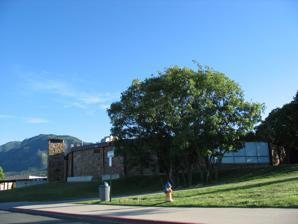
Building: Cheyenne Mountain High School
Country: United States of America
Year built: 1962
Public high school in Colorado Springs, Colorado, United States Cheyenne Mountain High School Side view of the school Address 1200 Cresta Road Colorado Springs , Colorado 80906 United States Coordinates 38°48′17″N 104°51′30″W / 38.80472°N 104.85833°W / 38.80472; -104.85833 Information School type Comprehensive public high school School district Cheyenne Mountain 12 CEEB code 060268 NCES School ID 080294000211 Principal Carrie Brenner Teaching staff 75.30 (on an FTE basis) Grades 9 – 12 Enrollment 1,268 (2023–2024 ) Student to teacher ratio 16.84 Color(s) Maroon and white Athletics conference CHSAA Mascot Red-Tailed Hawk Feeder schools Cheyenne Mountain Junior High Website cmhs .cmsd12 .org Cheyenne Mountain High School ( CMHS ) is located in Colorado Springs, Colorado , United States. It is the only high school in Cheyenne Mountain School District 12 . Its campus contains several buildings, including a recreation center, library, cafeteria, and an arts building. History In 2004, Cheyenne Mountain School District was designated one of the top 100 school districts in the nation. It is a nationally recognized Blue Ribbon School . The district is ranked nationally for its renowned fine arts and athletic programs. In 2016, construction crews finished the process of improving the school by renovating the academic building, athletic fields, and other parts of the school. Mascot On March 7, 2021, the Cheyenne Mountain school board voted to retire the current high school mascot, an American Indian wearing the traditional headdress. On July 7, 2021, the Cheyenne Mountain school board changed the mascot to the Red-tailed hawk . Music A cappella groups: Crimson was the International Championship of High School A Capella champions in 2005; runner-up in 2006 and 2007. Slate was the International Championship of High School A Capella runner-up in 2006. Athletics Cheyenne Mountain has many different athletic teams, and has won over 100 state championships. Sports teams include boys' hockey, boys' and girls' tennis, boys' and girls’ cross country, boys' and girls' soccer, boys' and girls' swimming, boys’ and girls’ golf, boys' and girls’ lacrosse, girls’ field hockey, boys’ football, boys’ baseball, boys' and girls’ track & field, boys’ and girls’ basketball and girls' volleyball. State championship titles: Baseball: 1958 (A), 1959 (A), 1960 (A), 1962 (A), 2009 (4A), 2011 (4A) Boys' cross country: 2001 (4A), 2010 (4A), 2021 (4A), 2022 (4A) Girls' cross country: 2010 (4A) Football: 1963 (4A) Boys' Golf: Chase Mercer, 1996; Tom Glissmeyer, 2003 and 2004; 2004 (team, 4A), 2020 (team, 4A), 2022 (team, 4A) Girls' Golf: 2013 (team), 2014 (team), 2015 (team) Cheerleading: 2011 (team 4A) Ice hockey: 1982, 1983, 1984, 1985, 1986, 1988, 1989, 1990, 1991, 1996, 1997, 1999, 2002, 2004, 2022, 2023 Boys' lacrosse: 2018 (4A), 2021 (4A), 2022 (4A), 2023 (4A) Boys' soccer: 1992 (1A-4A), 1995 (3A), 2013 (4A) Girls' soccer: 1997 (3A), 2005 (4A), 2007 (4A), 2013, 2014, 2015, 2019 Boys' swimming: 2000 (4A), 2001 (4A), 2002 (4A), 2015 (4A), 2016 (4A), 2017 (4A), 2022 (4A), 2023 (4A) Girls' swimming: 2002 (4A), 2017, 2020 Boys' tennis: 1992, 1993, 1994, 1995, 1996, 1997, 1998, 1999, 2000, 2001, 2002, 2005, 2006, 2007, 2010, 2011, 2012, 2019, 2021 Girls' tennis: 1986, 1987, 1988, 1991, 1992, 1993, 1994, 1995, 1996, 1997, 1998, 2000, 2007, 2009, 2010, 2011, 2012, 2013, 2014, 2015, 2016, 2017, 2019, 2022, 2023 Boys' track and field: 1993 (4A), 1994  (4A), 2011 (4A) Girls’ volleyball: 2008 (4A), 2009 (4A), 2010 (4A), 2011 (4A), 2012 (4A), 2015 (4A) Boys' Wrestling: 2021 (4A) Notable alumni This article's list of alumni may not follow Wikipedia's verifiability policy . Please improve this article by removing names that do not have independent reliable sources showing they merit inclusion in this article AND are alumni, or by incorporating the relevant publications into the body of the article through appropriate citations . ( May 2022 ) Canyon Barry (2012), basketball player Matt Darwin , former NFL player Steve Johnson , member of Duke University 's 2010 NCAA National Basketball Championship team Floyd K. Lindstrom (1931), soldier, recipient of the Medal of Honor in World War II John Arthur Love (1934), former Colorado governor (1963–73) Brandon McCarthy (2001), Major League Baseball pitcher Dave Mlicki , former MLB pitcher Johann Sebastian Paetsch (1982), cellist Rebecca (Hampton) Yarros (1999), #1 New York Times Bestselling Author Olympic Athletes Canyon Barry (2011), Paris 2024 3x3 basketball Rachael Flatt (2010) Piper Gilles (2010) Alex Shibutani Amber English (2008), Tokyo 2021 Shooting, Gold Medalist Amro El Geziry (2005), Tokyo 2021 Pentathlon, Olympic Record Jeremy Abbott (2004) Caryn Kadavy (1987) Jill Trenary (1987) Peggy Fleming Due to its location, Cheyenne Mountain High School has had many students who trained at the Broadmoor Skating Club . Skaters include: Max Aaron (2010) Jeremy Abbott (2004) Rachael Flatt (2010) Peggy Fleming Alexe Gilles (2010) Piper Gilles (2010) Todd Gilles (2004) David Jenkins Hayes Alan Jenkins Caryn Kadavy (1987) Ann Patrice McDonough (2003) Timothy McKernan Keauna McLaughlin Brandon Mroz (2011) Max Schultz Alex Shibutani Jill Trenary (1987) Stephanie Westerfeld Agnes Zawadzki References